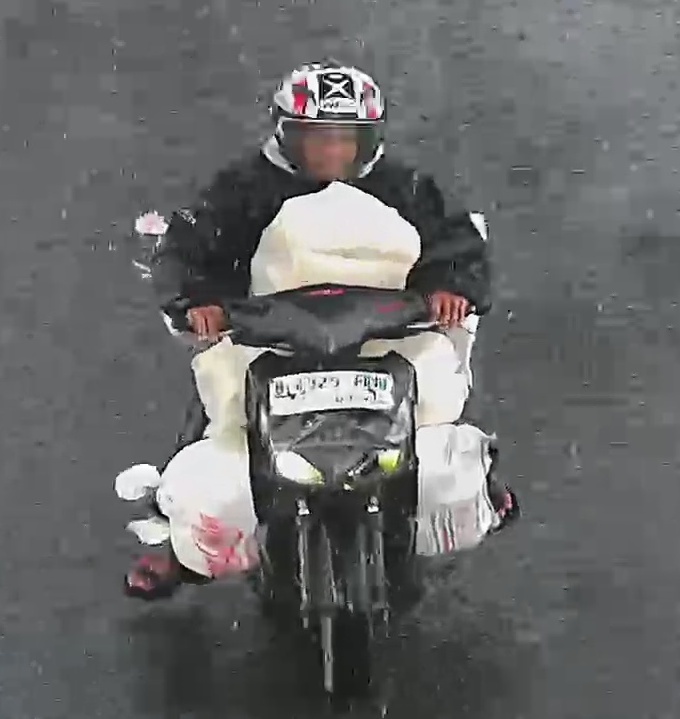
person-with-helmet: 1
person-without-helmet: 0